Sonny Bono Salton Sea National Wildlife Refuge

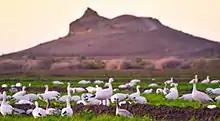
Snow Geese with Rock Hill in background at the Sonny Bono Salton Sea National Wildlife Refuge

The refuge has two walking trails: the Rock Hill Trail and the Michael Hardenberger Trail. The Rock Hill Trail is approximately roundtrip, leading visitors through several different habitats. It begins next to the picnic area at the Visitor Center and ends on the top of Rock Hill, which is located on the edge of the Salton Sea.